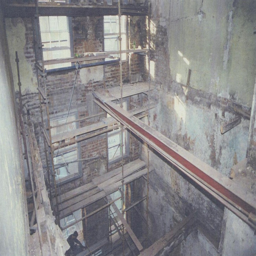
view down through the house showing the extensive collapse of internal structures